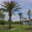
Label: palm_tree